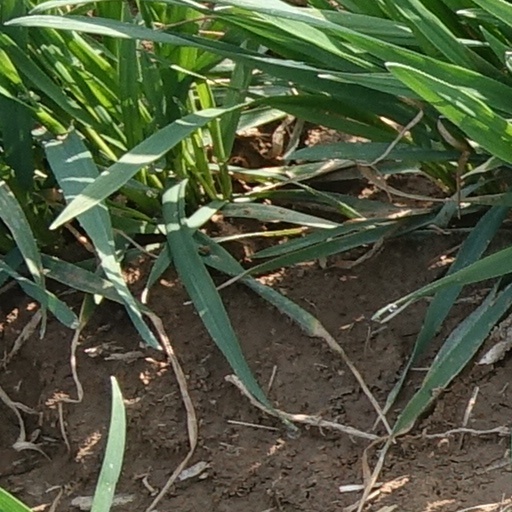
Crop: wheat